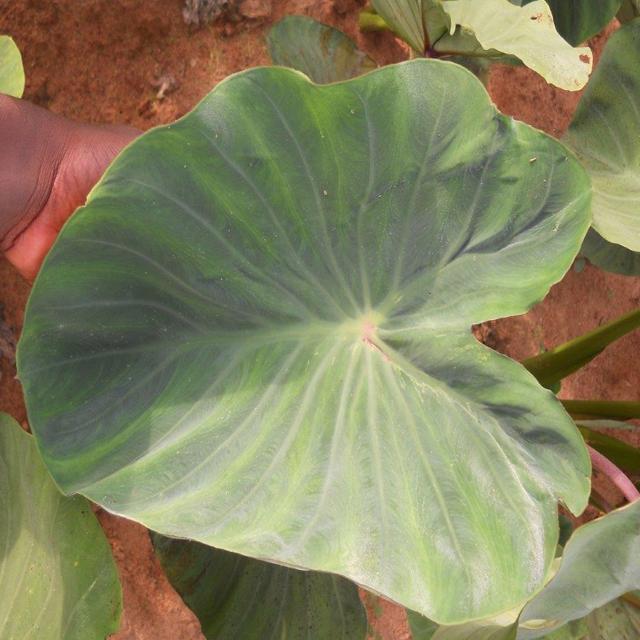
Label: Healthy